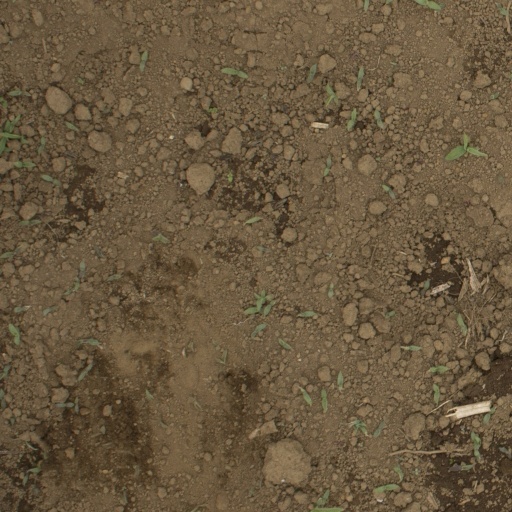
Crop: Jerusalem artichoke